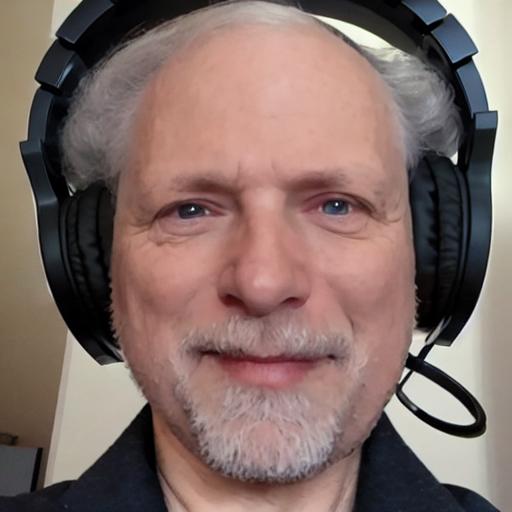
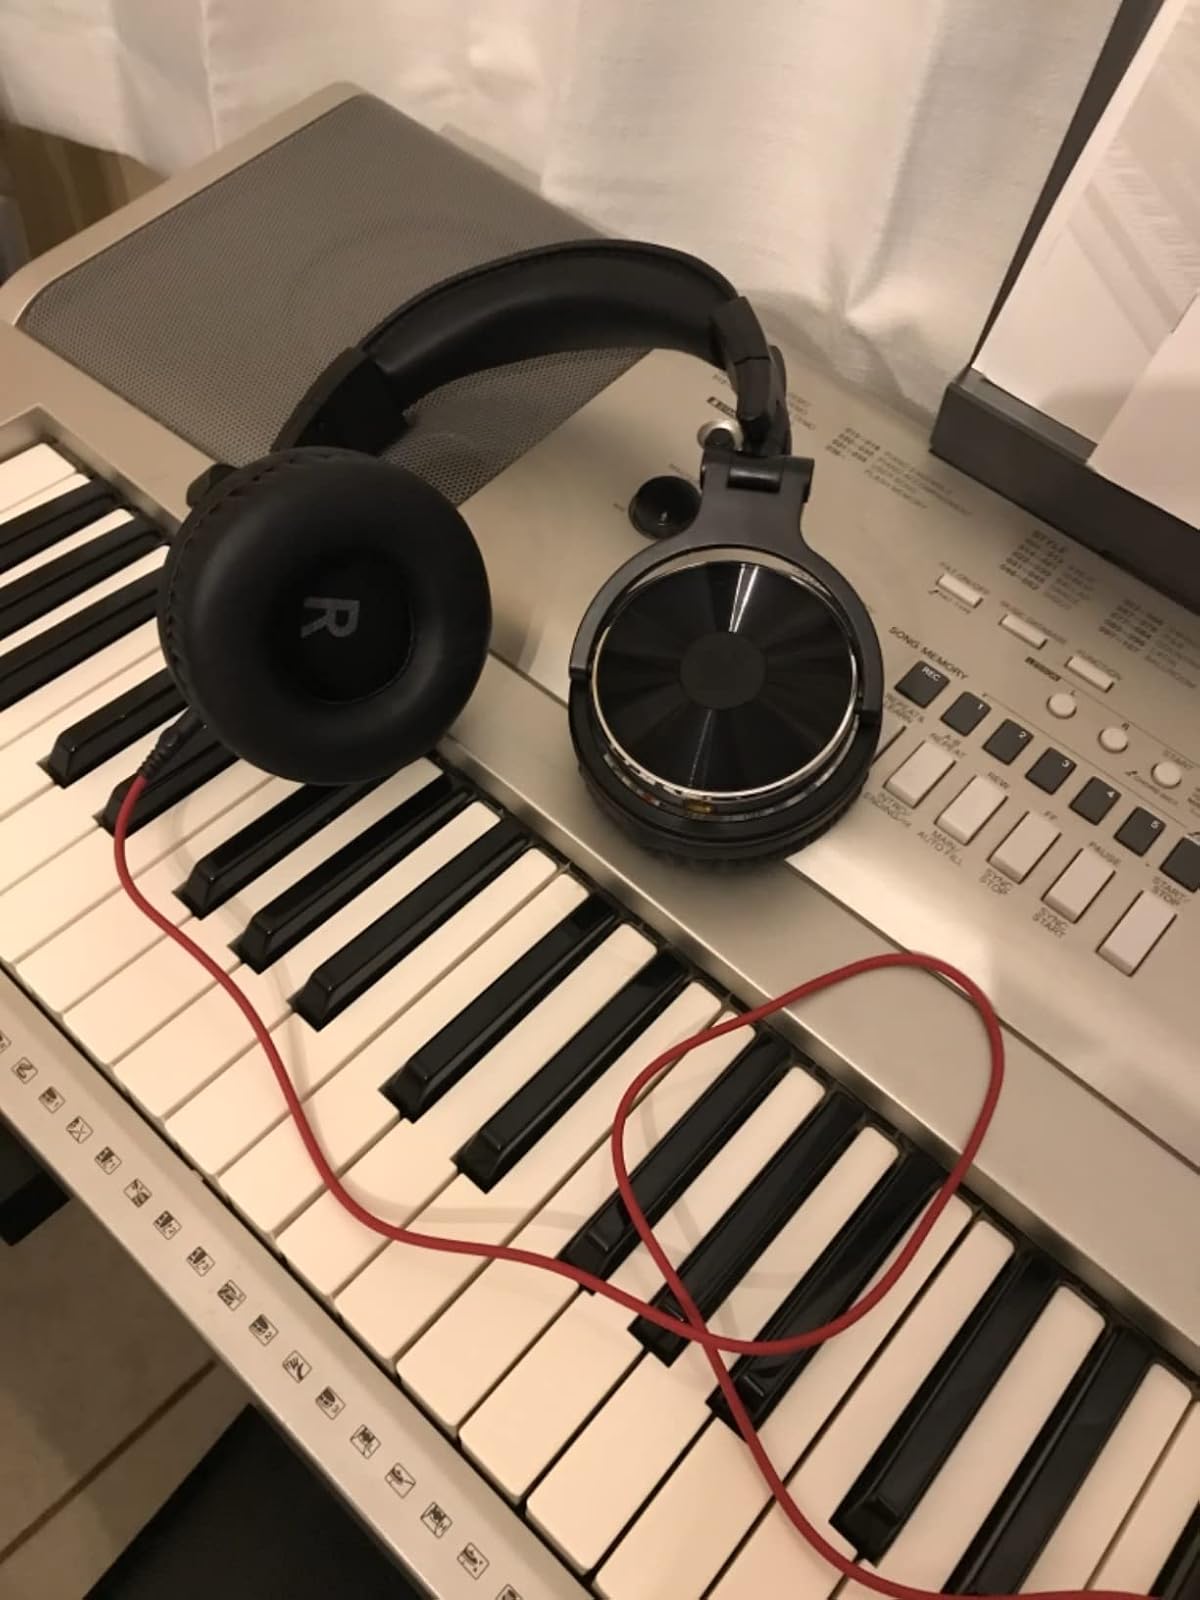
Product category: headphones
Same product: no